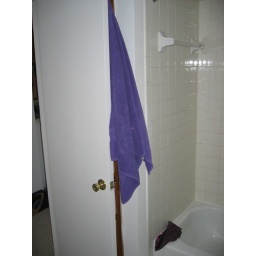
looking at the other door from in the bathroom